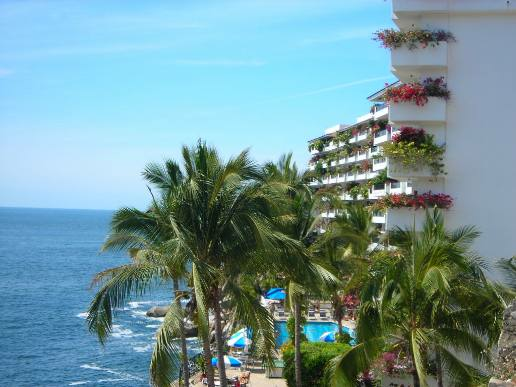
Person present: No